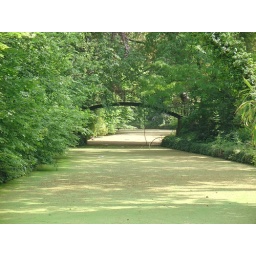
...green water and bridge in Monet style